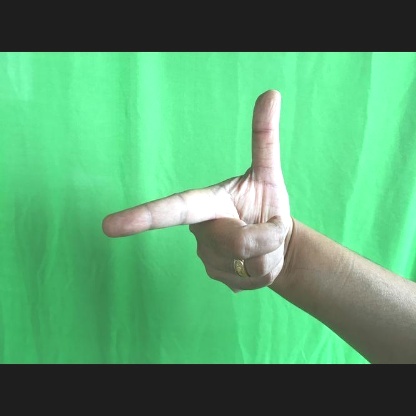
Mudra: Chandrakala